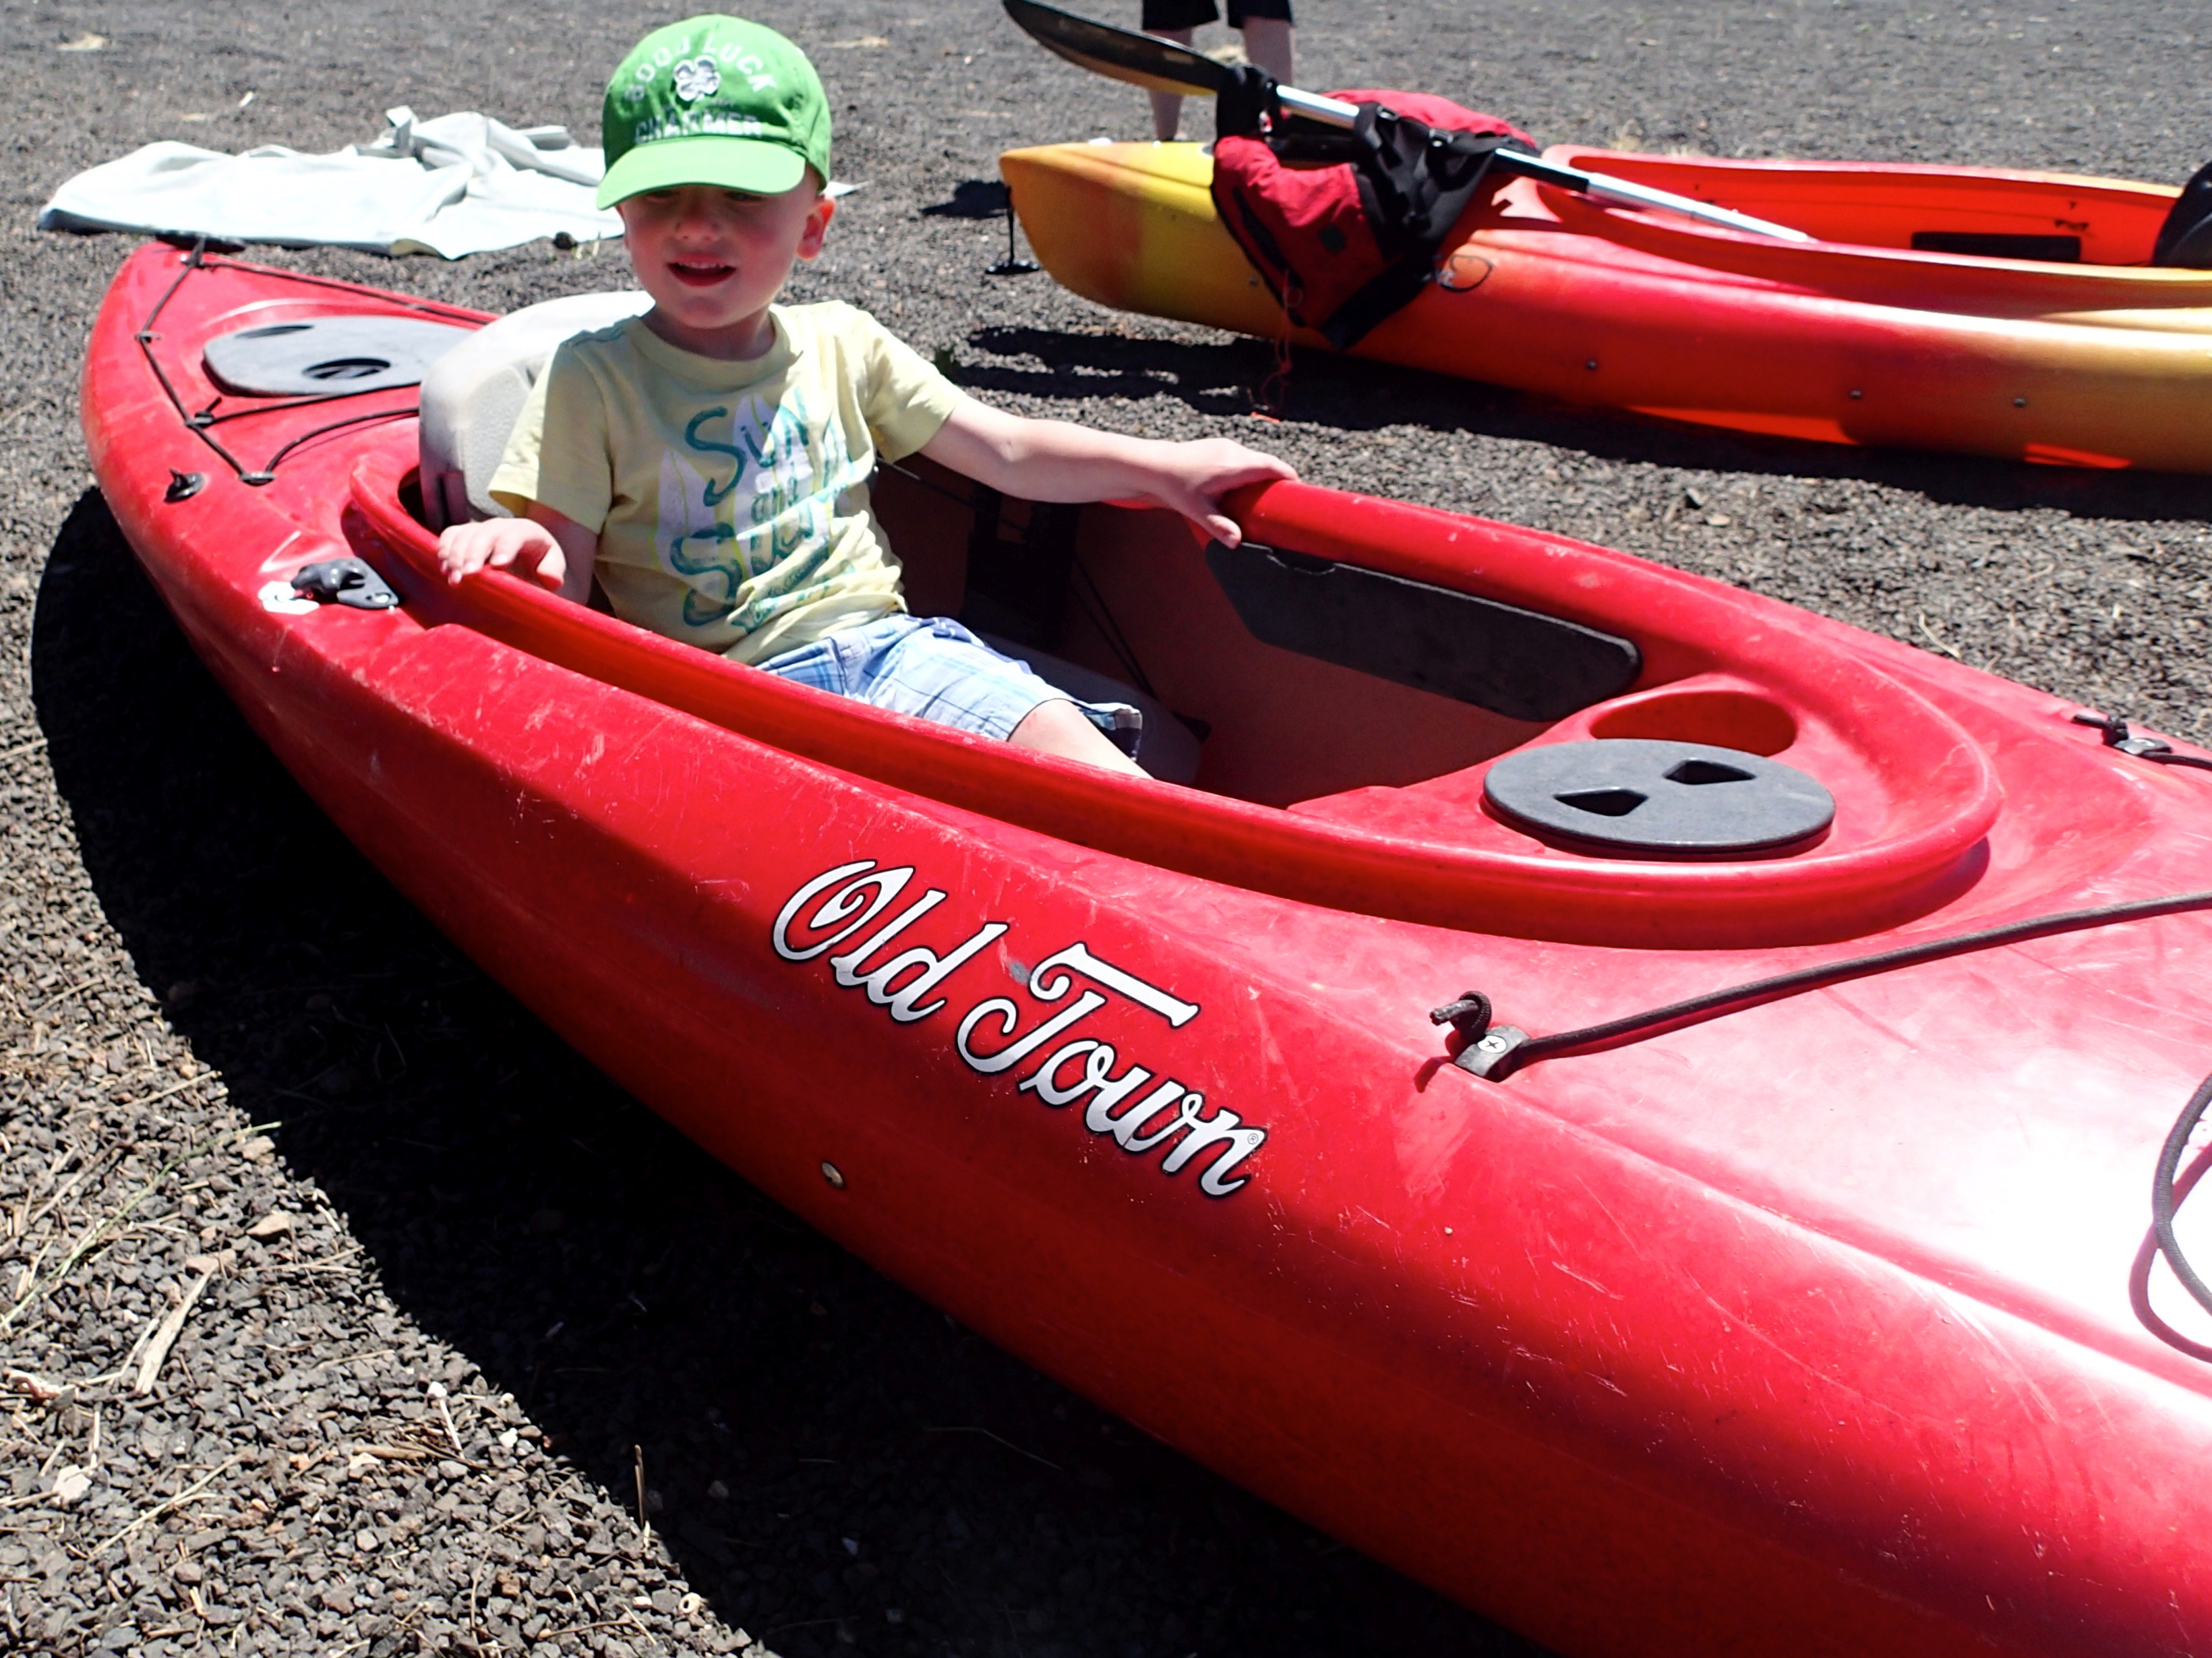
boat, canoe, paddle, vehicle, kayak, sports equipment, boating, kayaking, watercraft, city car, sea kayak, watercraft rowing